Jennifer Rhodes

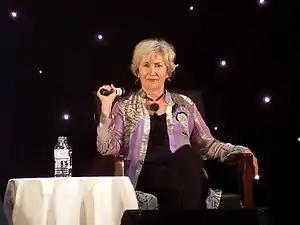
Rhodes in 2021

Jennifer Rhodes (born Janice Wilson) is an American actress best known in her many television roles specifically TV shows such as "Friends" and "Gilmore Girls" but she is mainly known for her role as Penny Halliwell on "Charmed".